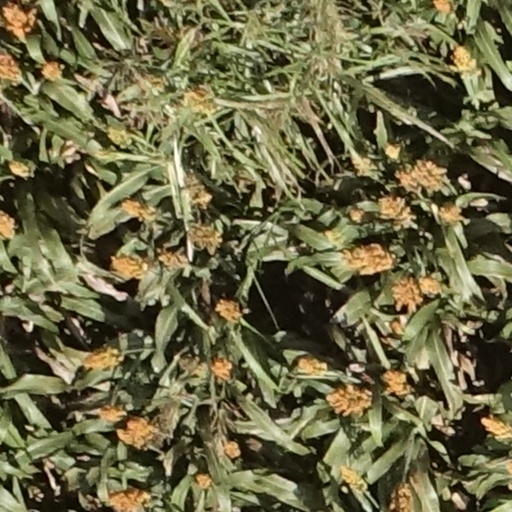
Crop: sorghum